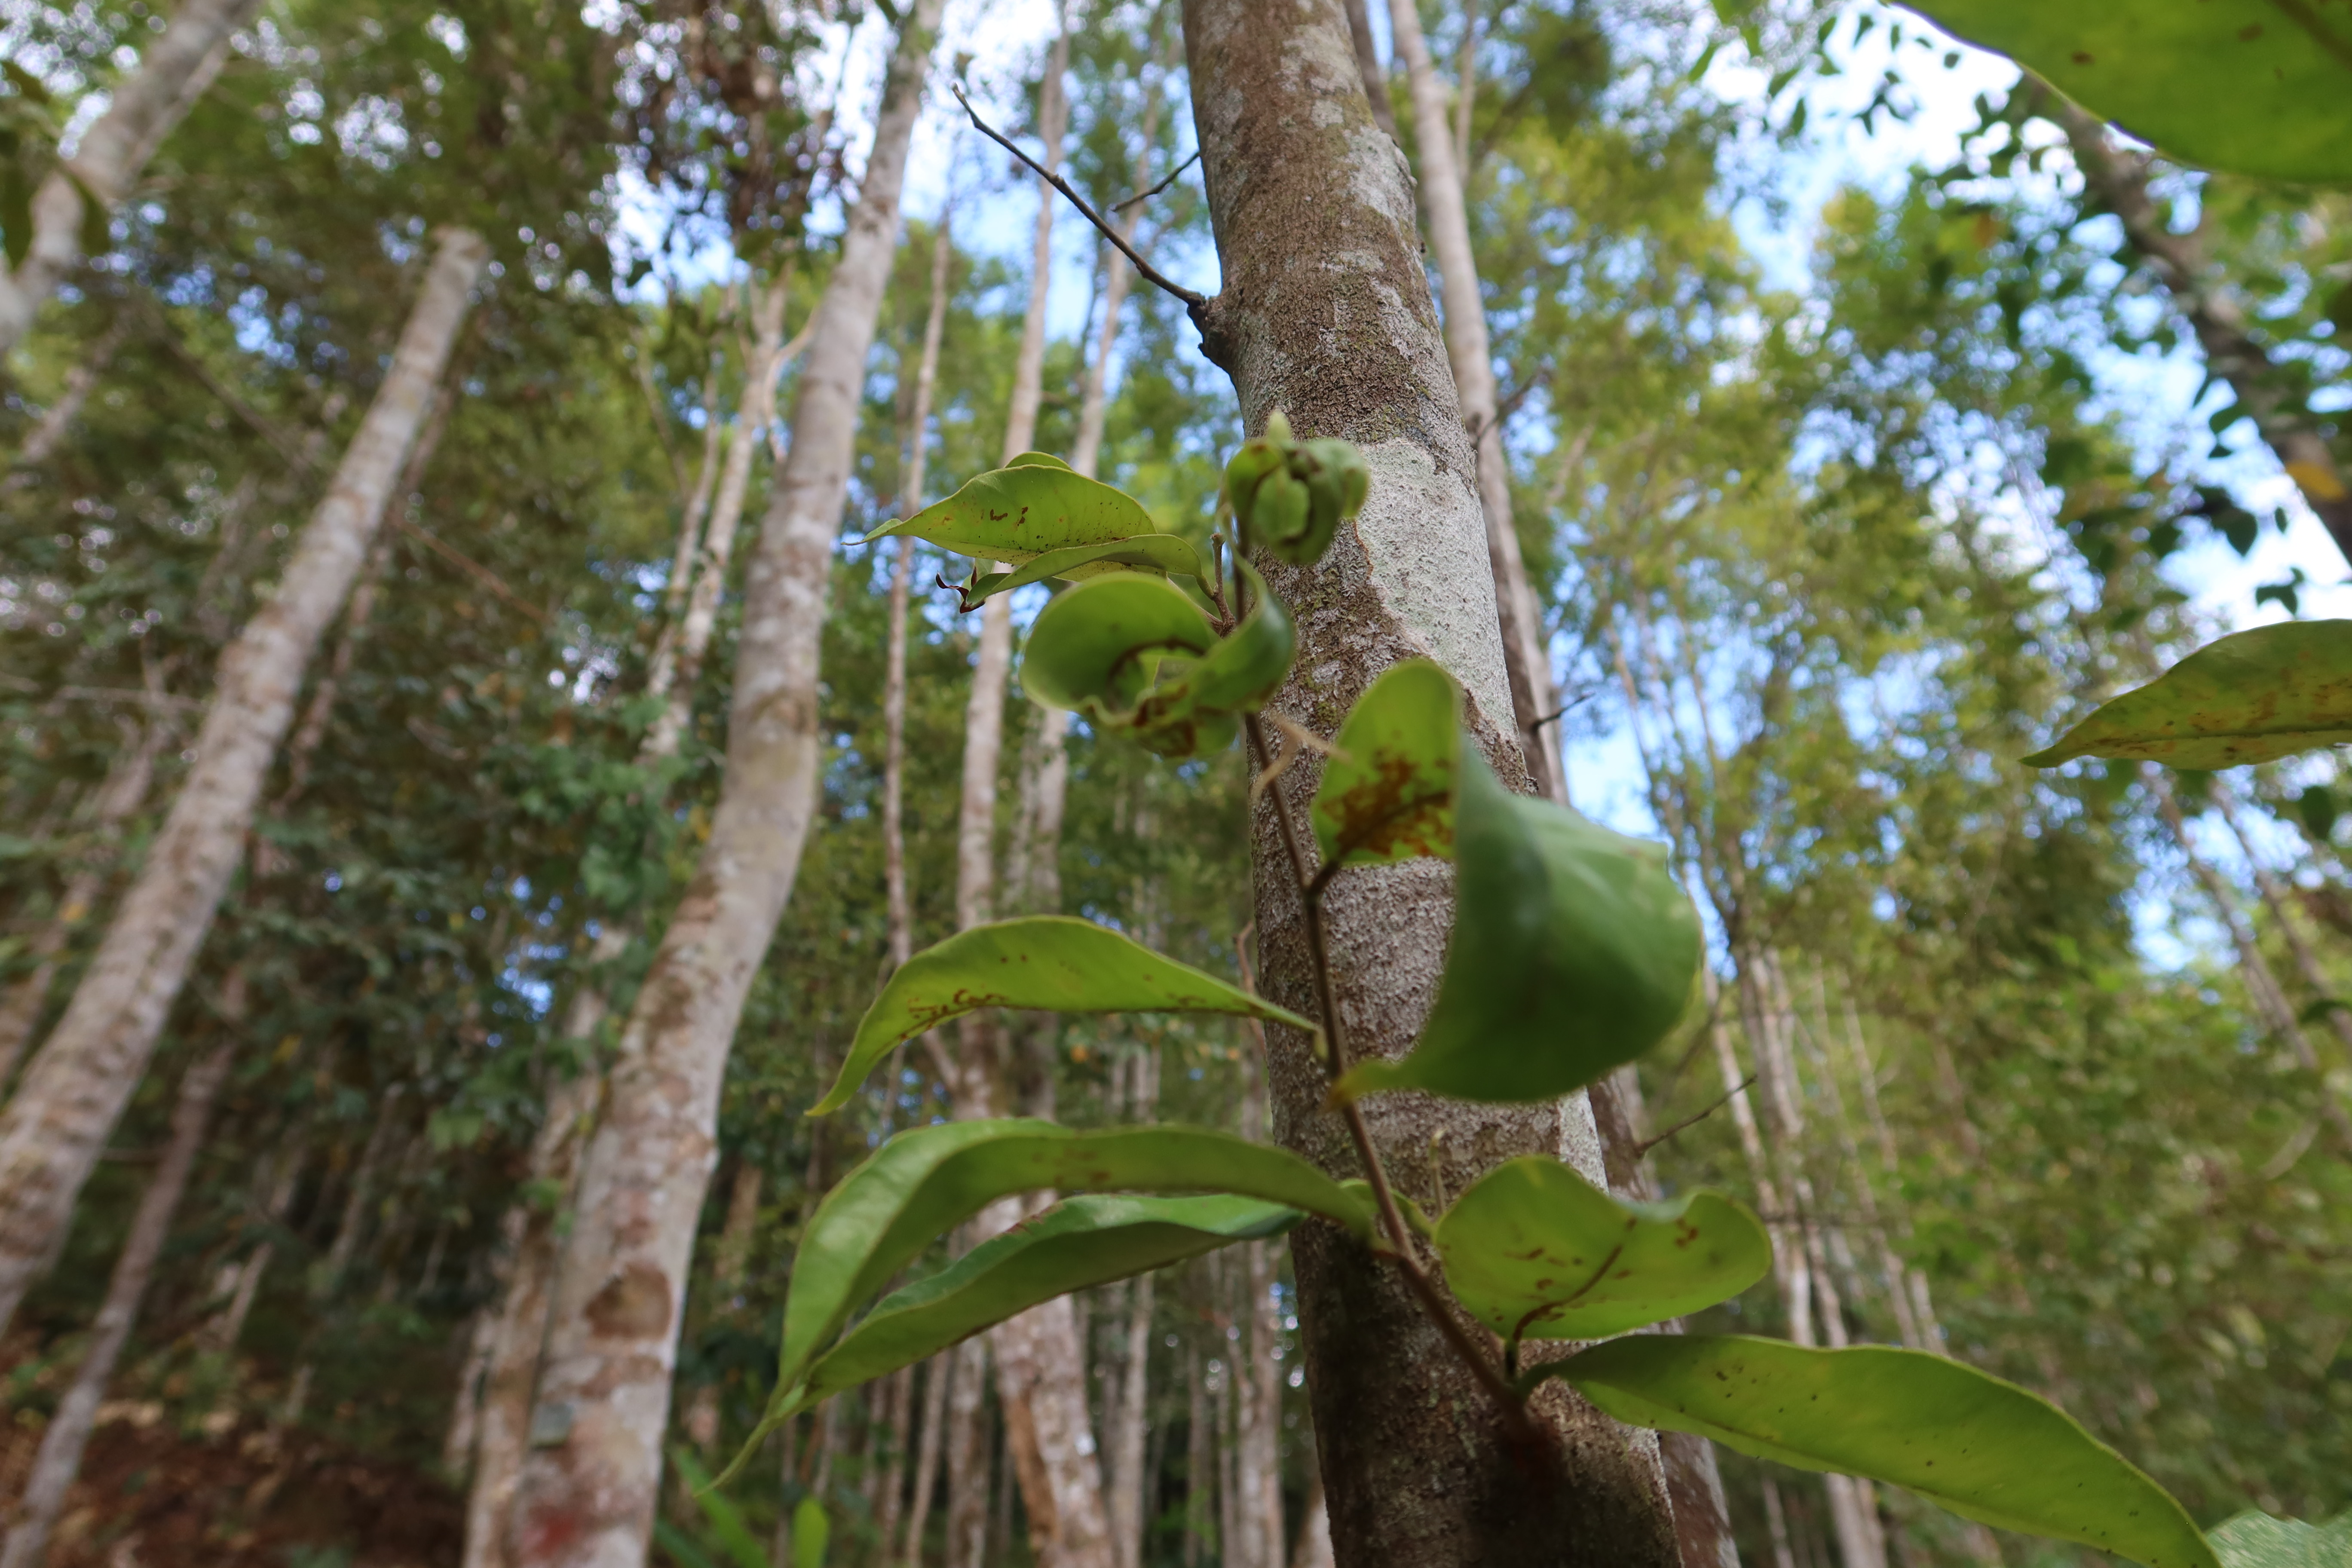
Label: Mosaic Viruses